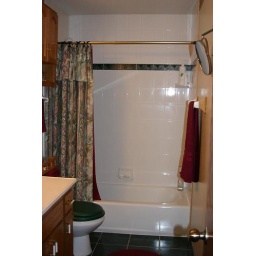
upstairs bathroom. Notice the mounted mirror on the wall and the pretty tile in the shower.